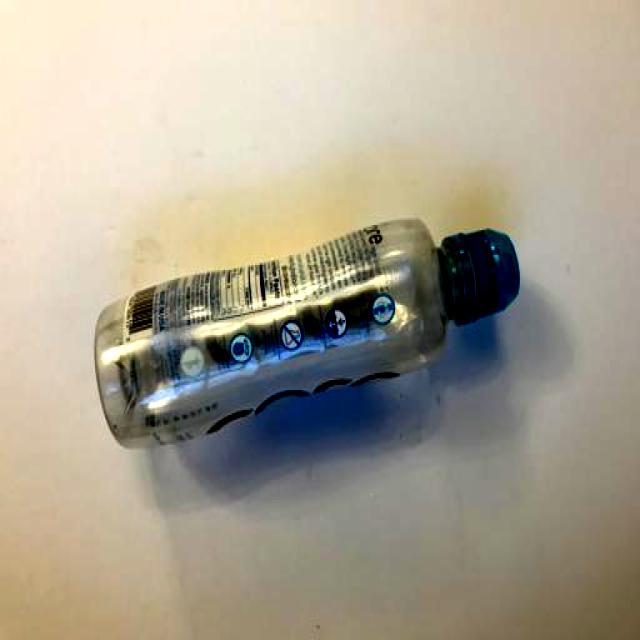
Label: Plastic